Cornwallis in Ireland

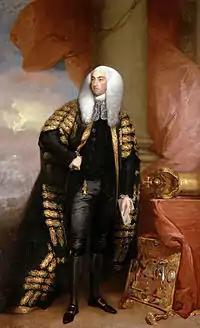
Lord Clare supported union, but opposed Catholic emancipation

None of this prevented Cornwallis, with the assistance of Castlereagh, from forging ahead with the raising of support for union in November 1798, after the rebellion had died down. Their politicking included firing government officials opposed to union and giving the jobs to supporters, and the offering of a small number of peerages. However, they could not overcome the rumours generated by early drafts of the details of union that appeared to conspire against the Protestant interests. In December 1798, trade groups representing lawyers, merchants, and bankers all came out against the idea. The principal objection was that there would be fewer seats available for Irish representation in the united parliament, resulting in a loss of power for those whose seats would not be retained. Cornwallis saw the trouble ahead, warning Portland that it was unlikely to pass.